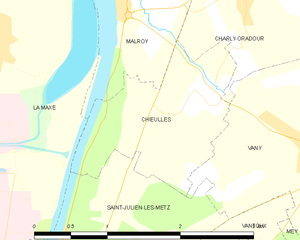
Chieulles est une commune française située dans le département de la Moselle.